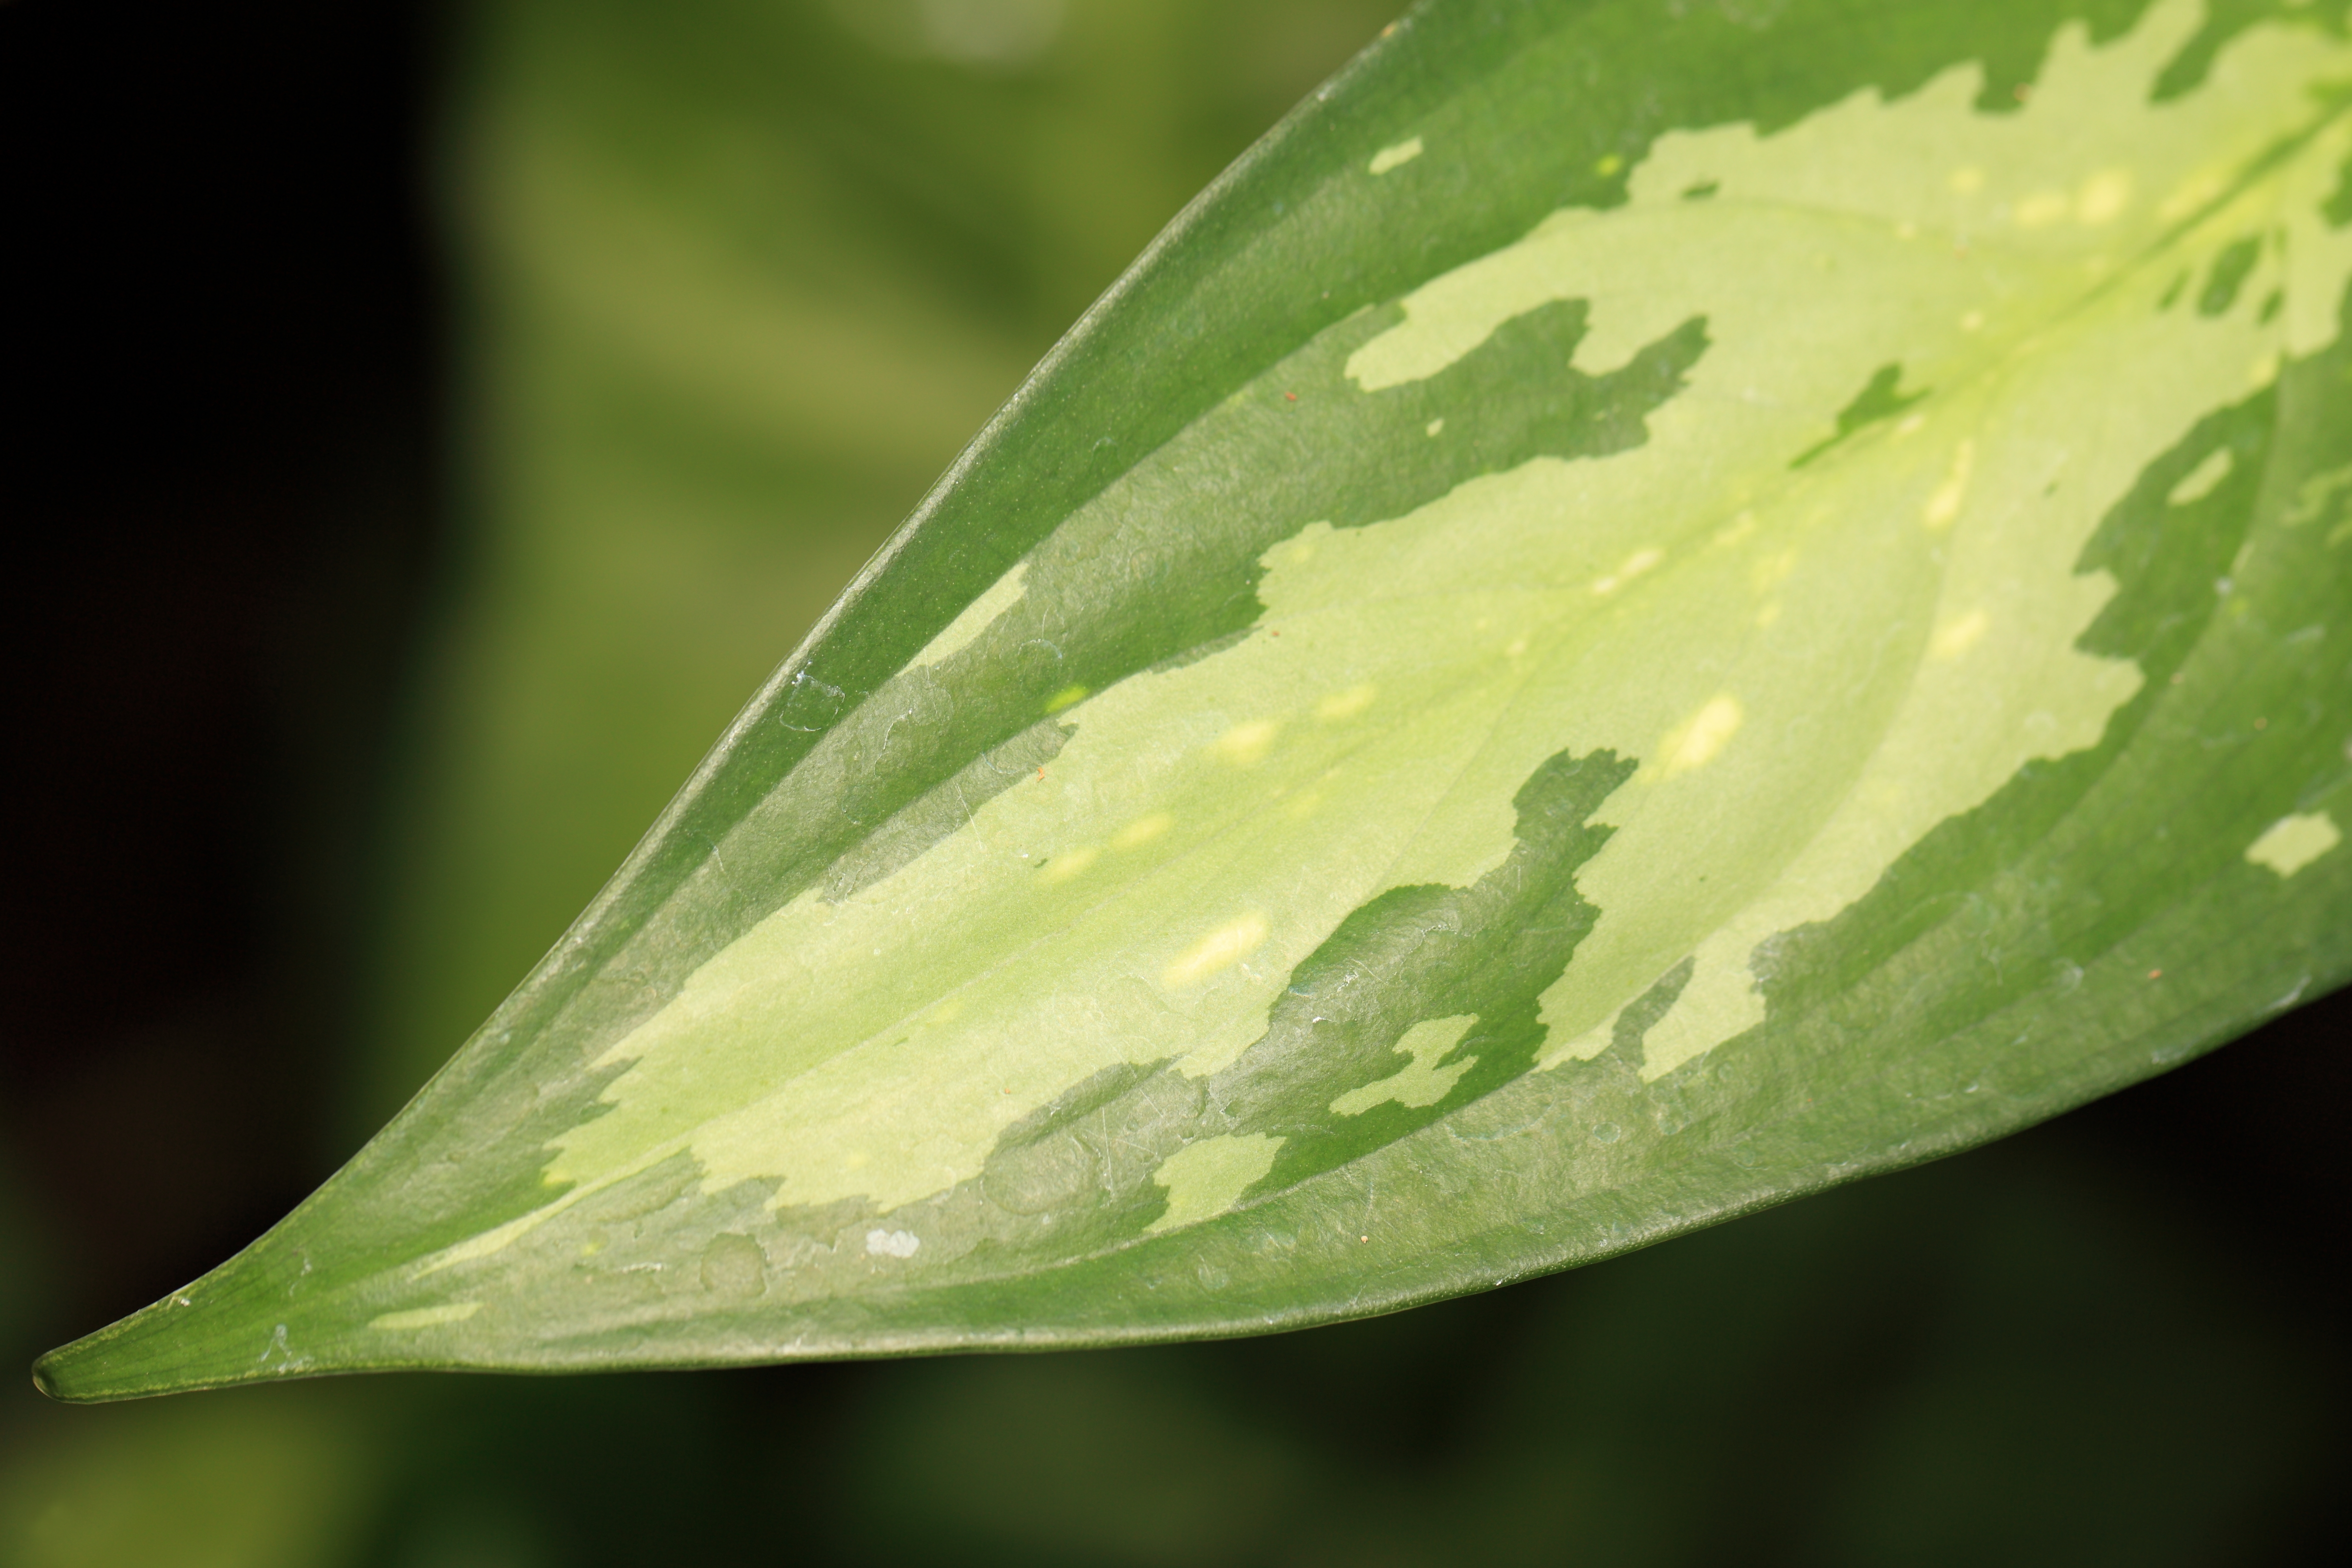
nature, grass, dew, plant, photography, leaf, flower, petal, green, high, park, botany, flora, close up, tokyo, 5d, hires, markii, hi, res, resolution, yumenoshima, koutouku, moisture, arum, macro photography, flowering plant, plant stem, land plant